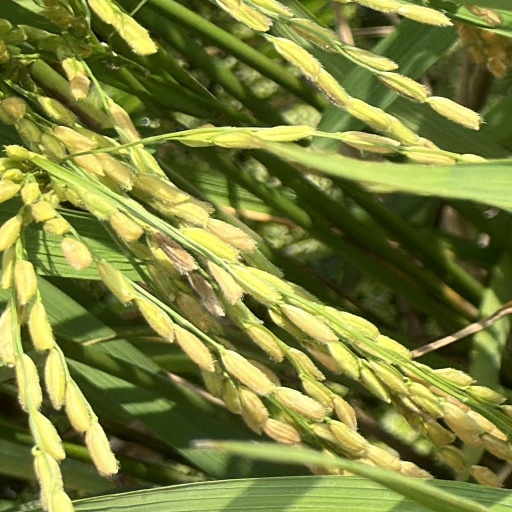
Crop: rice